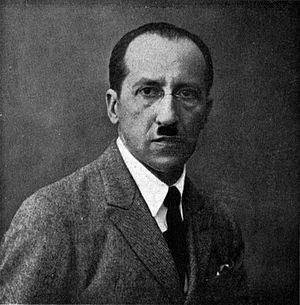
Piet Mondrian
Piet Mondrian. Foto. Fra De Stijl, vol. 5, nr. 12 (december 1922): s. 179.
Piet Mondrian var en hollandsk maler, også kendt under sit egentlige navn: Pieter Cornelis Mondriaan.